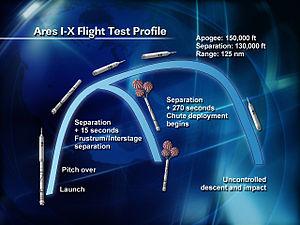
Ares I-X était le premier exemplaire du lanceur Ares I du programme Constellation de la NASA, aujourd'hui abandonné. Il s'agissait d'une version sans équipage destinée à tester le comportement en vol du lanceur. Une partie du premier étage, le deuxième étage et le vaisseau Orion étaient factices. Ares I-X a été lancée le 28 octobre 2009 depuis le complexe de lancement 39 du centre spatial Kennedy en Floride à 16 h 30 CET et a effectué un vol suborbital qui s'est déroulé de manière nominale hormis l'ouverture des parachutes de récupération du premier étage.